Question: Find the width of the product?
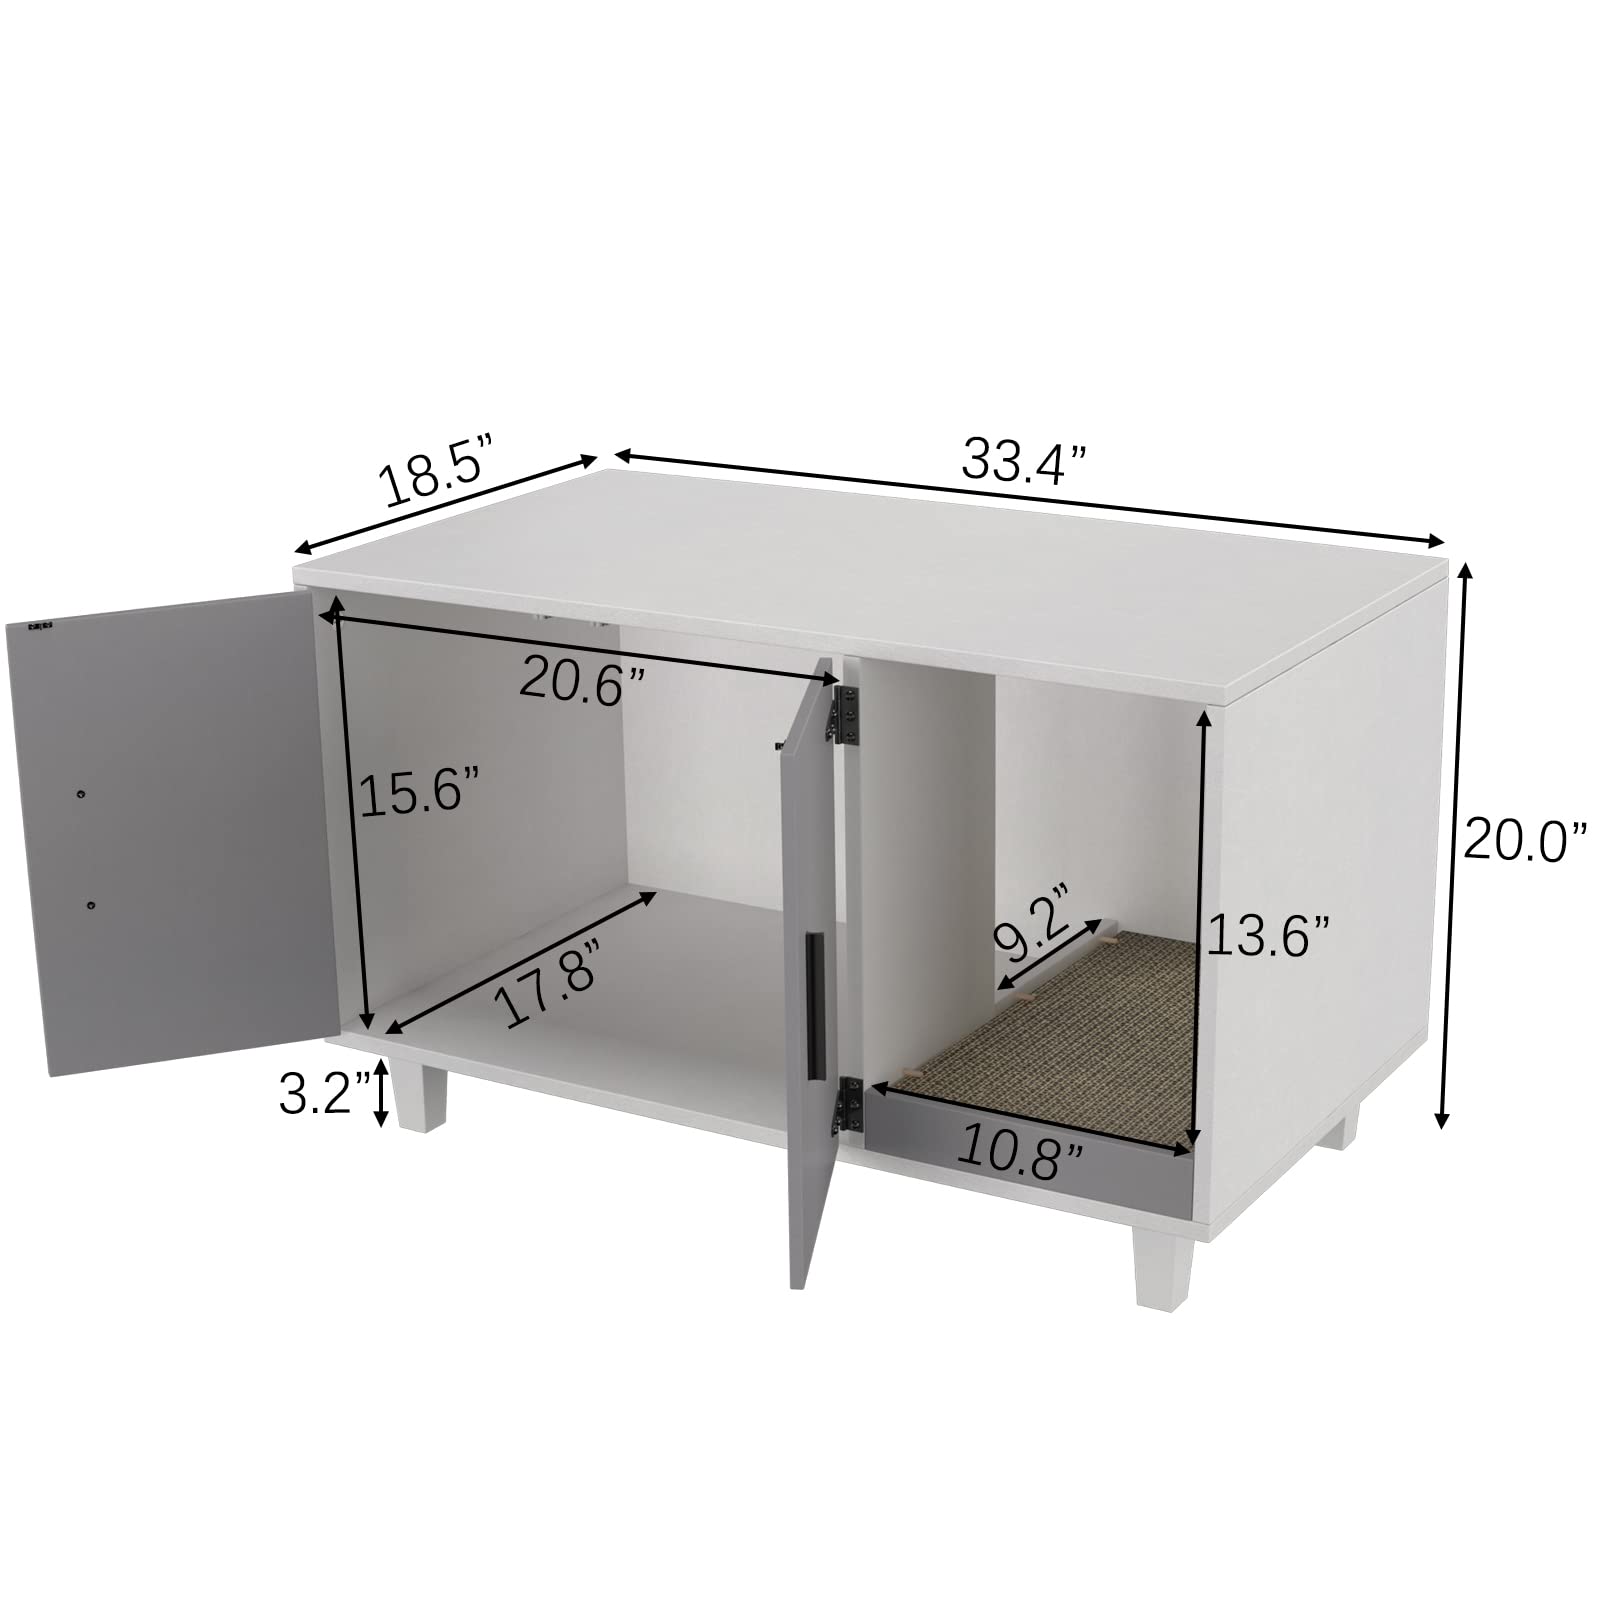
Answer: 18.5 inch